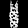
Label: Dress